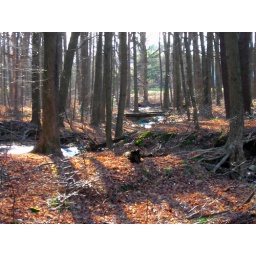
fallen trees make excellent bridges and seats over the gently running water